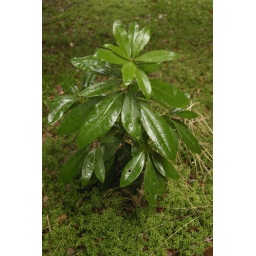
This plants were a fantastic green standing out from the other growth in the forest.